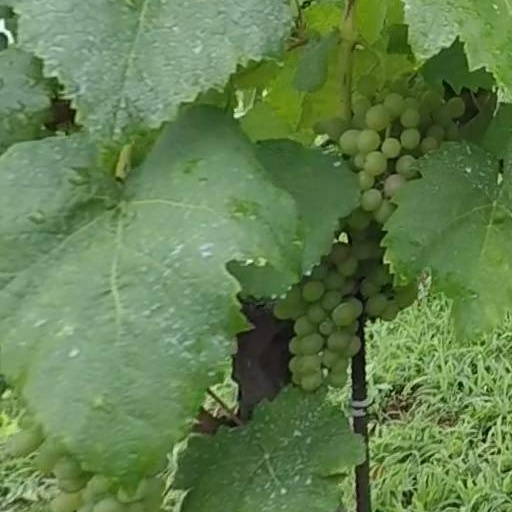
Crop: grape